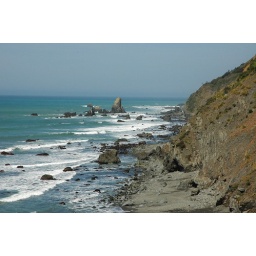
It's weird to think that this coast used to be out where those rocks in the water were.